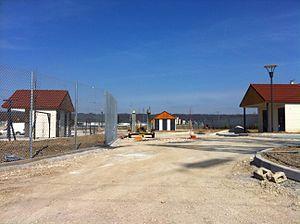
Construction de l'aire d'accueil des gens du voyage à Beynost, en mars 2012.
Beynost — prononcé /beno/ — est une commune française, située dans le département de l'Ain en région Auvergne-Rhône-Alpes, à environ 15 km de Lyon. Elle appartient à l'unité urbaine de Lyon ainsi qu'à la région naturelle de la Côtière.
Le terme aire d'accueil pour les Gens du voyage désigne, en France, des emplacements destinés spécifiquement à l'accueil des Gens du voyage.